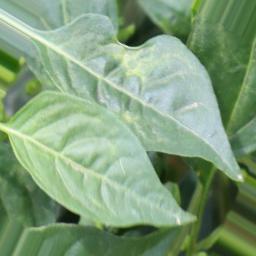
Label: healthy